Roger Craig (American football)

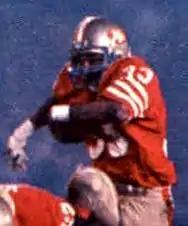
Craig rushing in Super Bowl XIX

In Super Bowl XIX in January 1985, Craig rushed for 58 yards, caught seven passes for 77 yards, and became the first player ever to score three touchdowns in a Super Bowl during the 49ers' 38–16 victory over the Miami Dolphins.